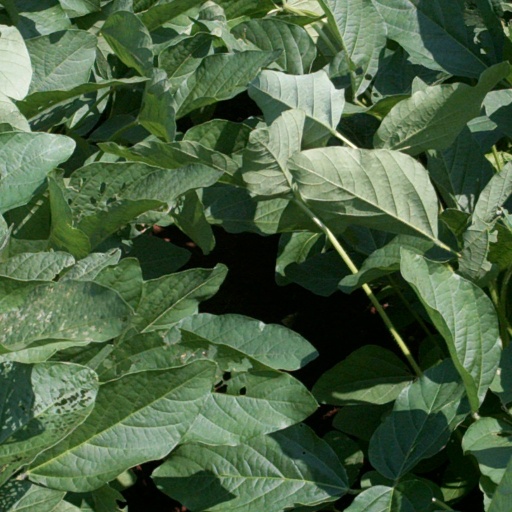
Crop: soybean